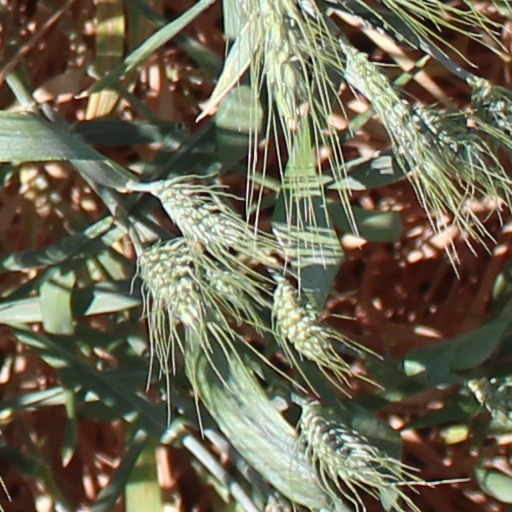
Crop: wheat